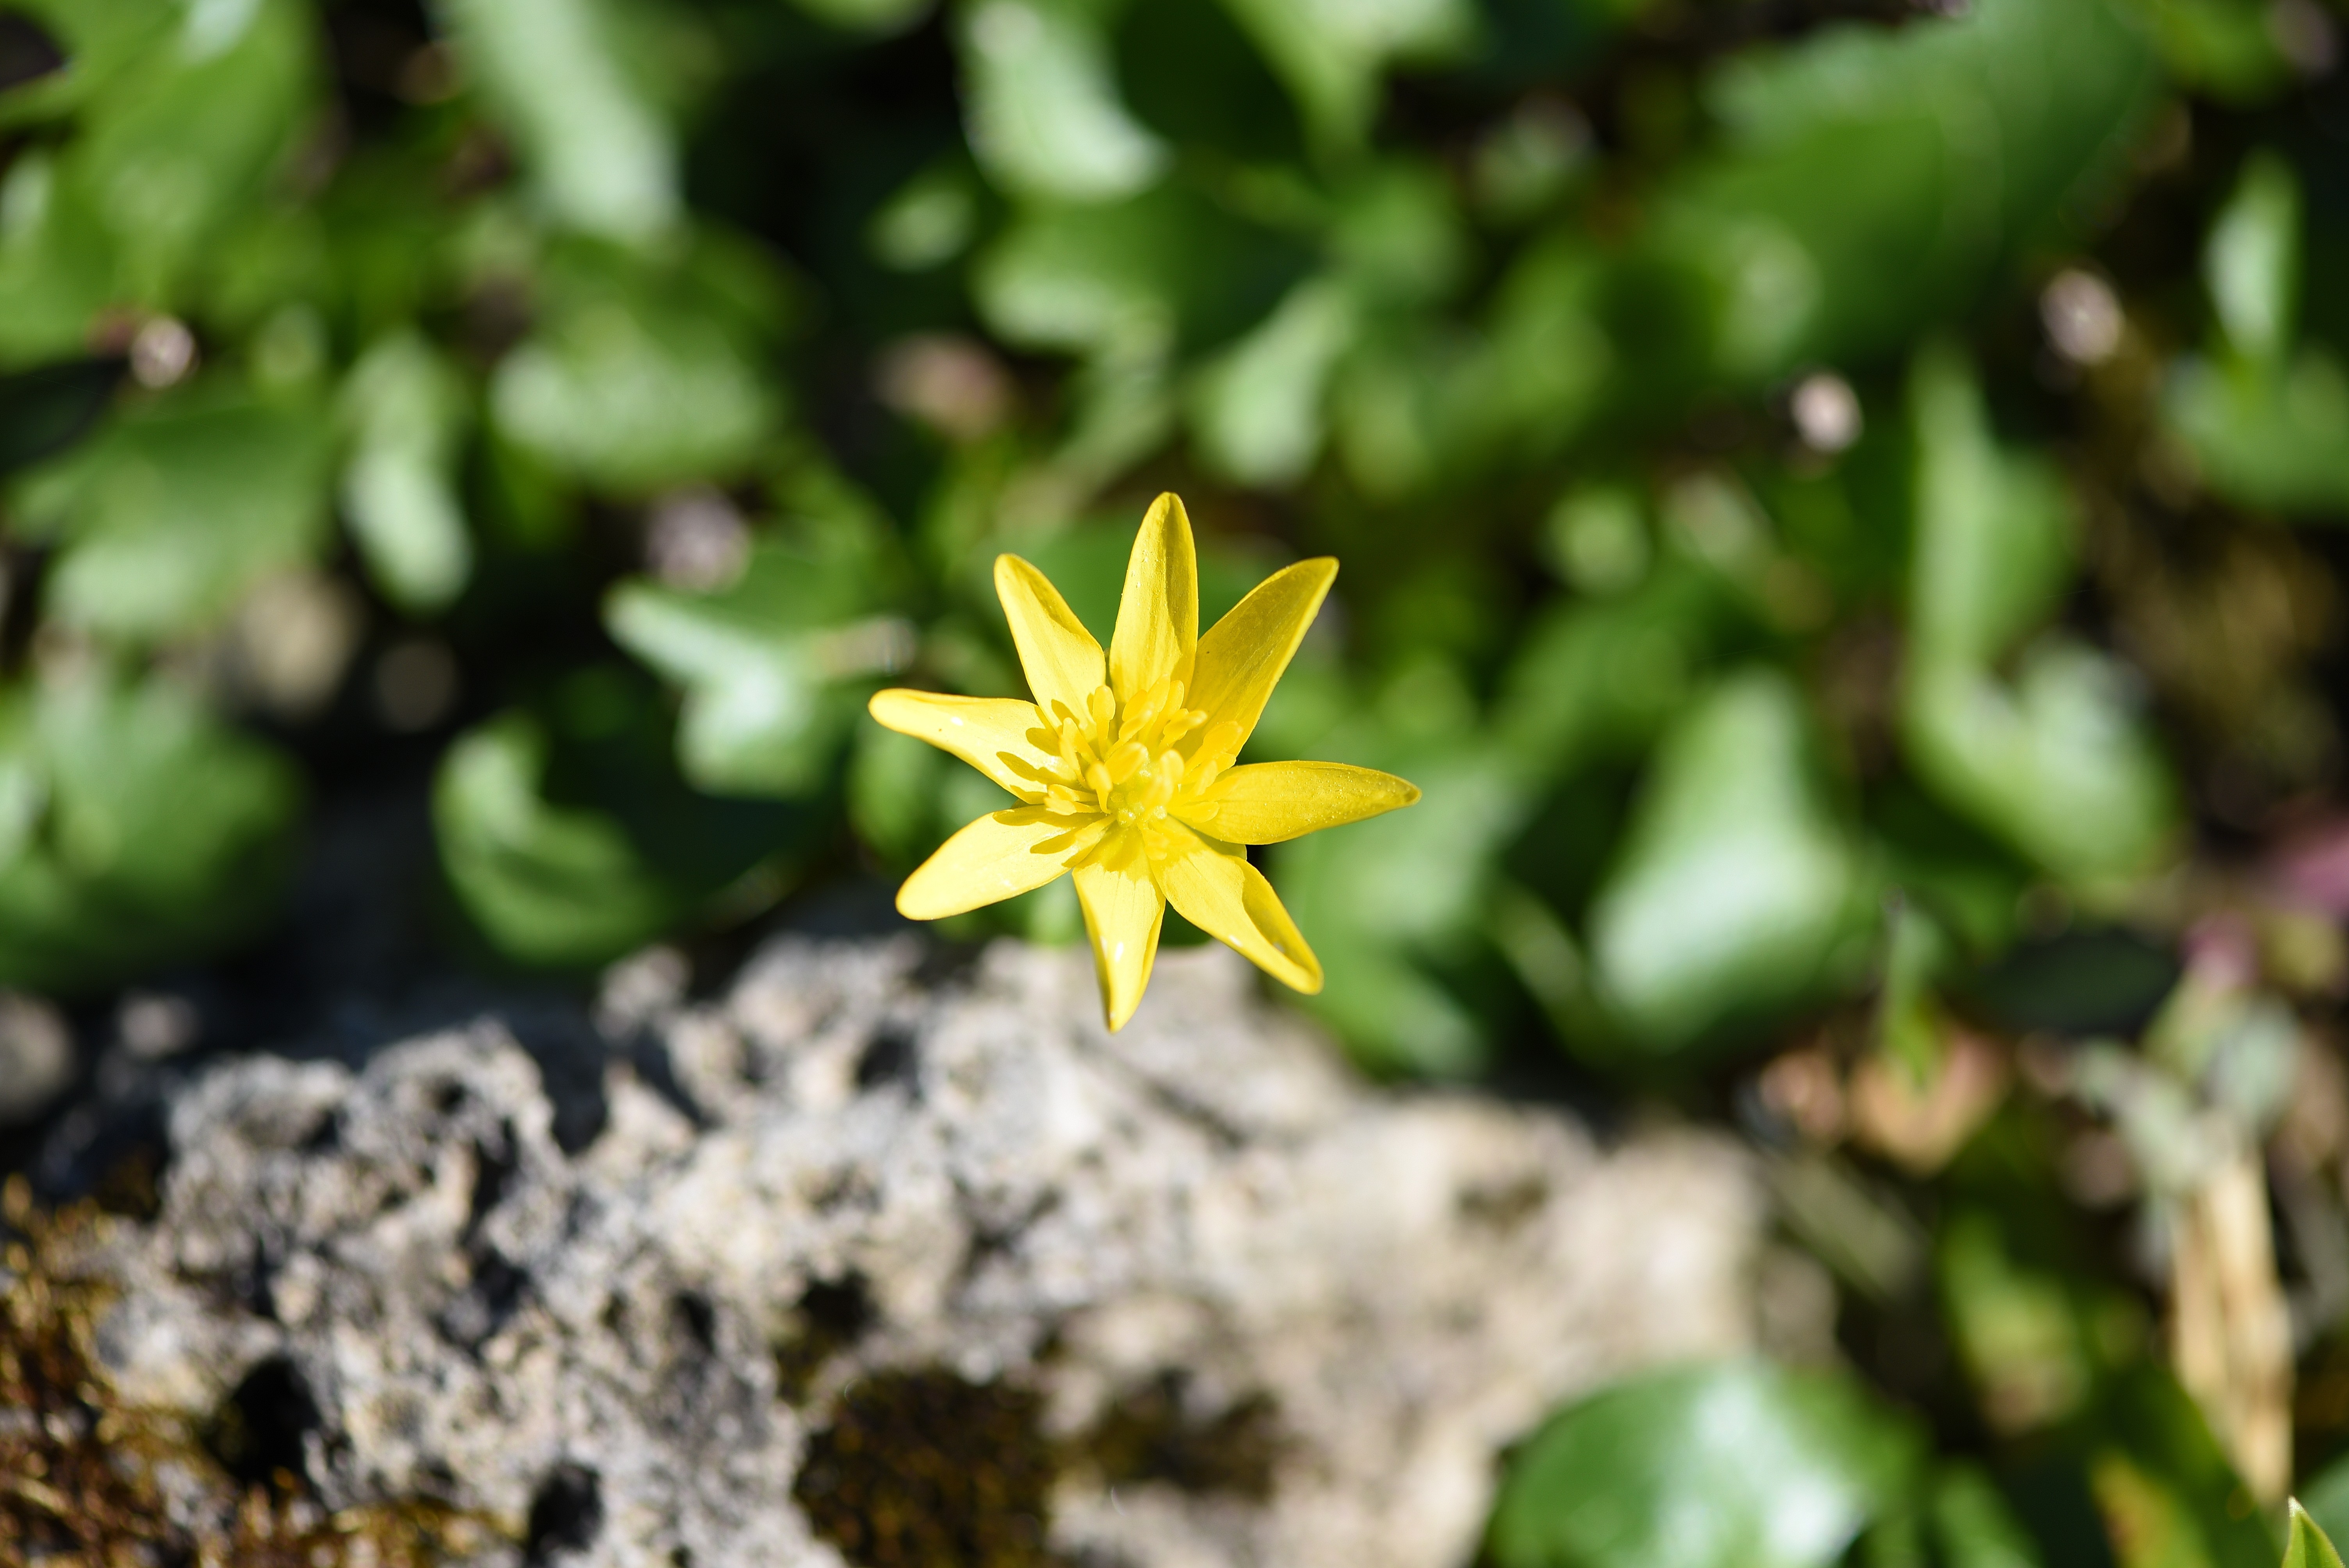
nature, blossom, plant, leaf, flower, bloom, green, botany, yellow, close, flora, yellow flower, wildflower, close up, shrub, early bloomer, spring flower, macro photography, flowering plant, celandine, land plant